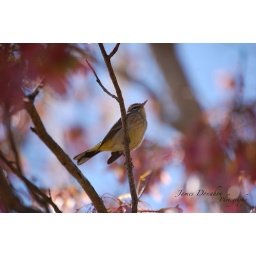
A very small bird sitting calmly hidden in an array of pink tree blossoms.